Canaston Bridge

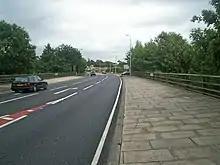
Bridge carrying the A40 in 2006 (A4075 beyond)

In 1914, the Royal Commission on Monuments published details of the bridge, with an illustration: